Keck Graduate Institute

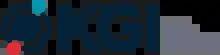
Keck Graduate Institute logo

Keck Graduate Institute (KGI) is a private graduate school in Claremont, California, United States. Founded by Henry Riggs and David Galas in 1997, it is the seventh and newest member of the Claremont Colleges.